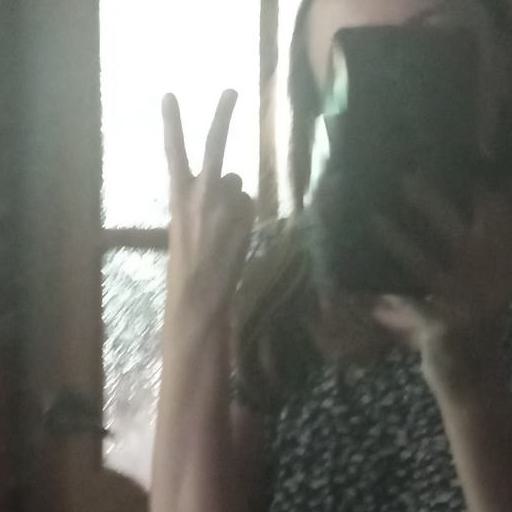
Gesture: peace_inverted